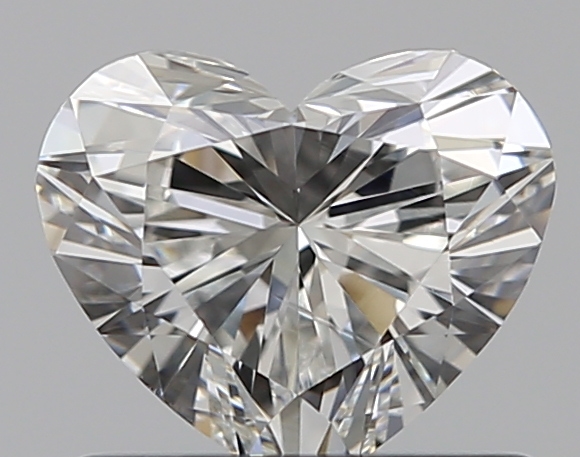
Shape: heart
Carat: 0.6
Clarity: VVS2
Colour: H
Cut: EX
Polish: EX
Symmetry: VG
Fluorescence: N
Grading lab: GIA
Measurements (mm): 5.13 x 6.04 x 3.33